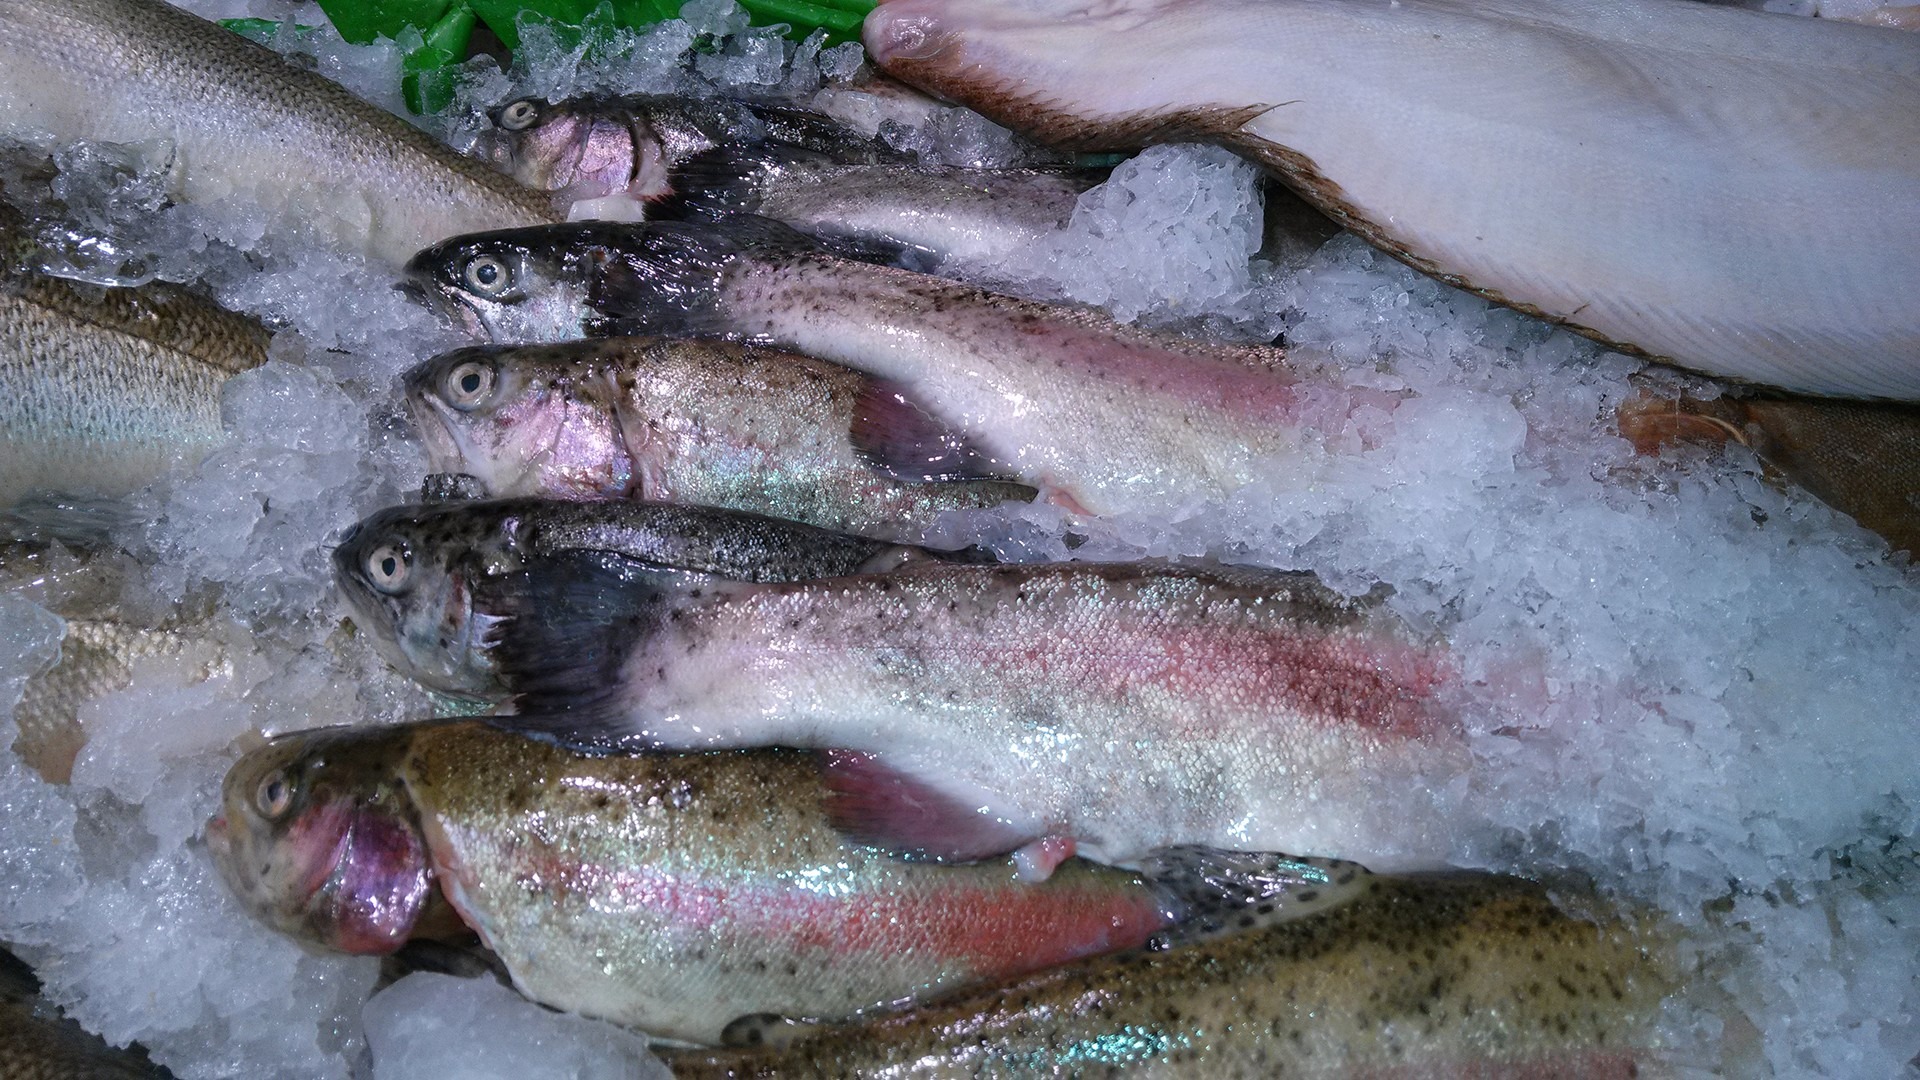
ice, seafood, frozen, fish, bass, marine, raw, milkfish, catch, trout, preserved, cod, marine biology, barramundi